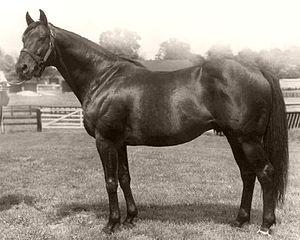
Le Temple de la renommée des courses américaines a été fondé en 1951 à Saratoga Springs, dans l'état de New York, pour honorer les chevaux, entraîneurs et jockeys des courses de pur-sang.